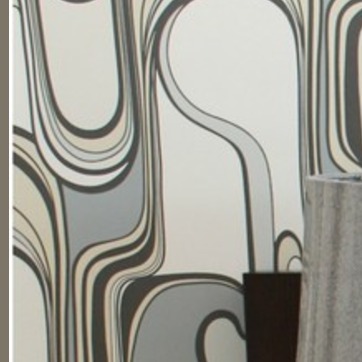
Material: wallpaper